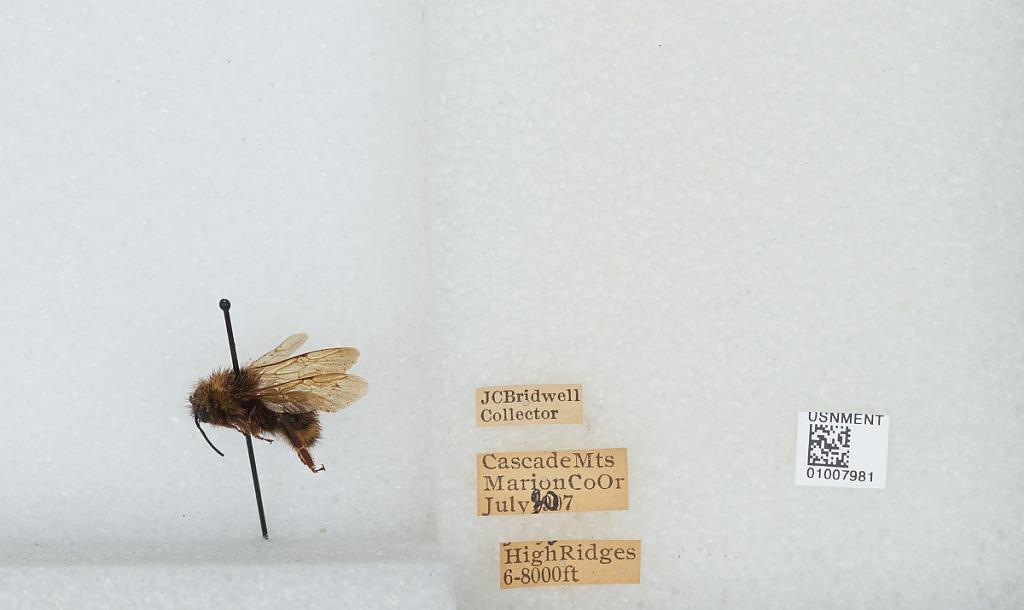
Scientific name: Bombus (Fervidobombus) fervidus fervidus (Fabricius)
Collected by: J. Bridwell
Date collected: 1907-7-20
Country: United States
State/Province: Oregon
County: Marion
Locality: Cascade Mountains, High Ridges
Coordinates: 45.3761, -121.733